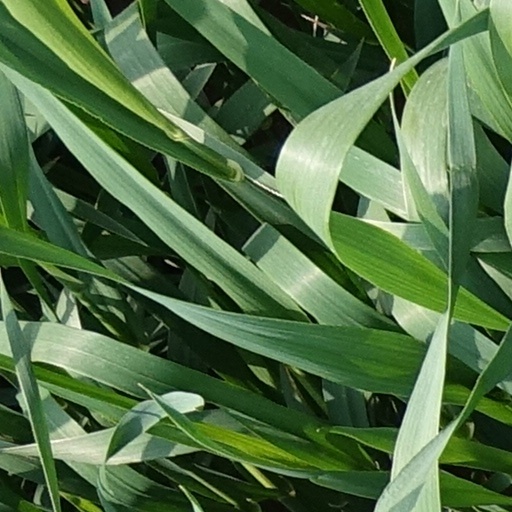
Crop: wheat